History of Jamestown, Virginia (1607–1699)

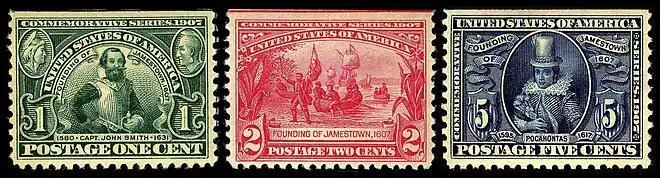

Virginia's population grew rapidly from 1618 until 1622, rising from a few hundred to nearly 1,400 people. Wheat was also grown in Virginia starting in 1618. The General Assembly, the first elected representative legislature in the New World, met in the choir of the Jamestown Church from July 30 to August 4, 1619. This legislative body continues as today's Virginia General Assembly.